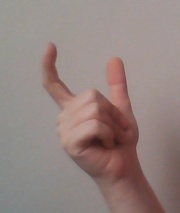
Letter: nun